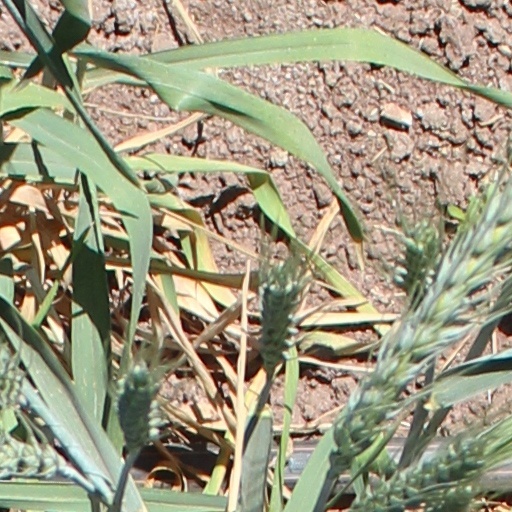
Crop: wheat